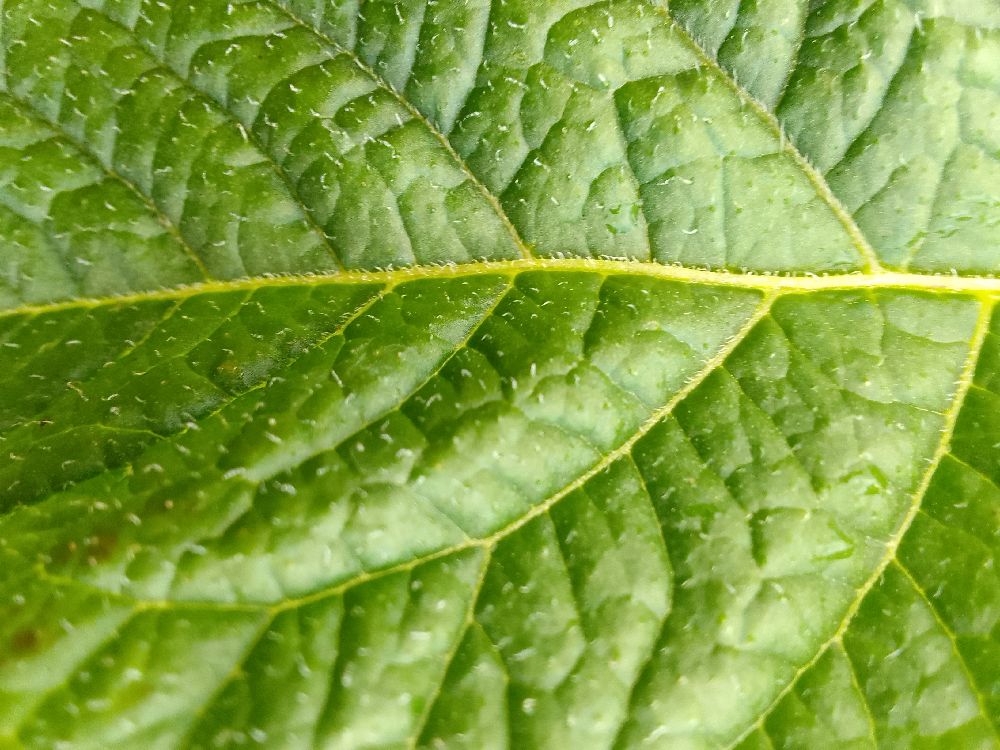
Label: Healthy